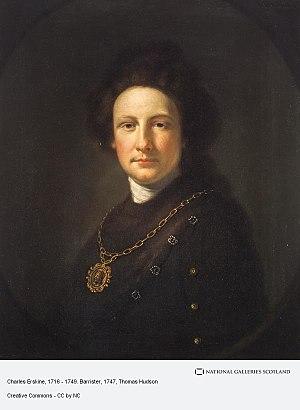
Charles Erskine est un avocat et homme politique écossais. Il siège à la Chambre des communes de Grande-Bretagne de 1747 à 1749.